Heurelho Gomes

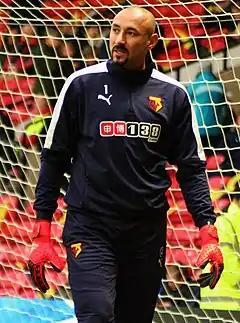
Gomes at Watford in 2015

Heurelho da Silva Gomes (born 15 February 1981) is a Brazilian former professional footballer who played as a goalkeeper.